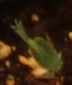
Label: Field Pea